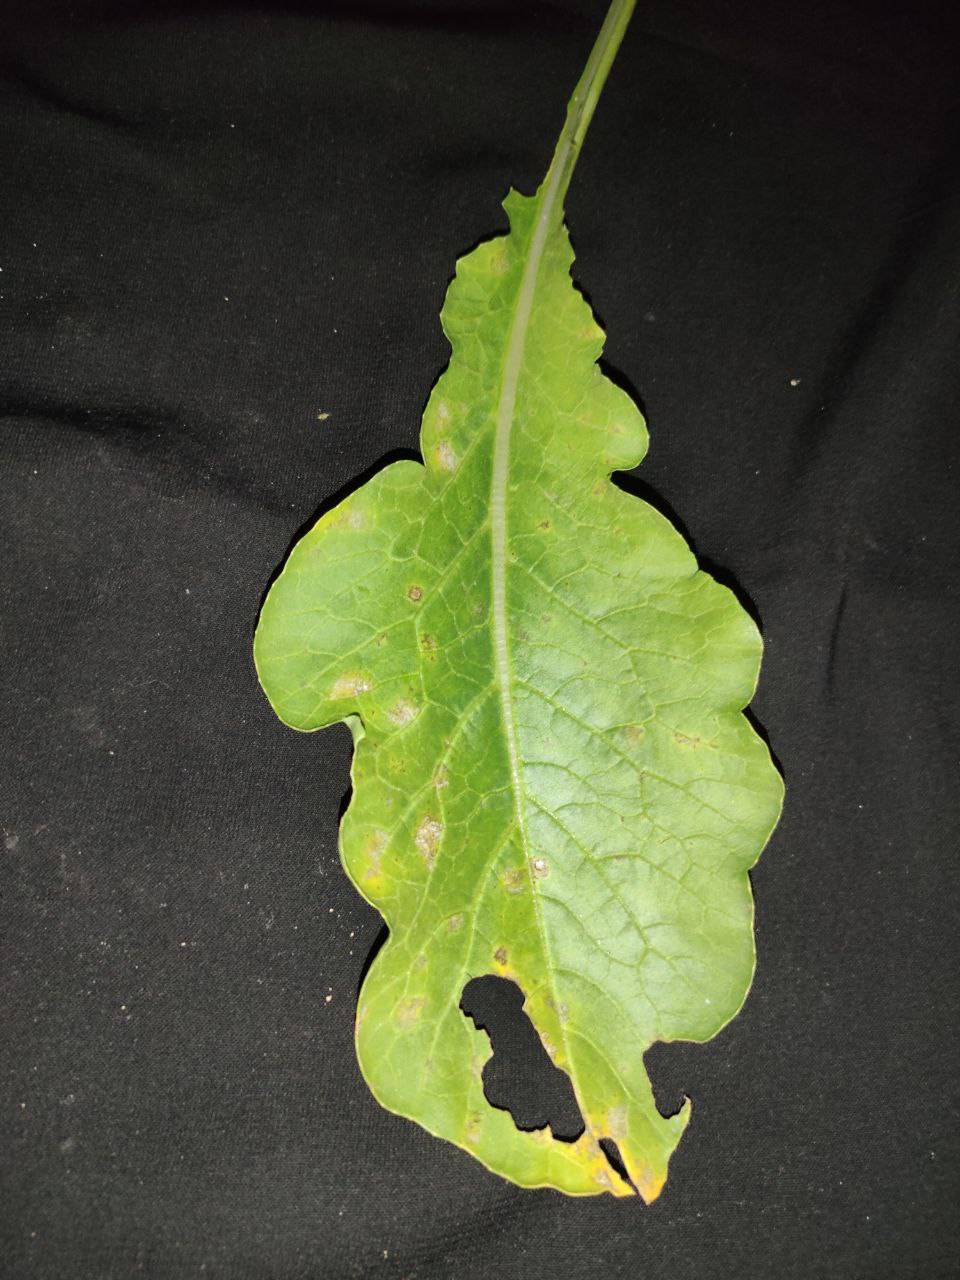
Label: Downey mildew